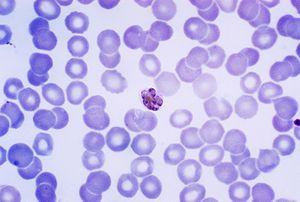
Plasmodium malariae est une des espèces de parasites responsables du paludisme chez l’homme. On le lie étroitement à Plasmodium falciparum et Plasmodium vivax qui sont responsables de la plupart des infections malariques chez l’être humain. Bien que réparti sur toute la planète, il ne provoque que des « accès paludiques bénins » et est bien moins dangereux que les autres Plasmodium. Il est aussi le seul à provoquer des fièvres quartanes au lieu de fièvres tertianes.